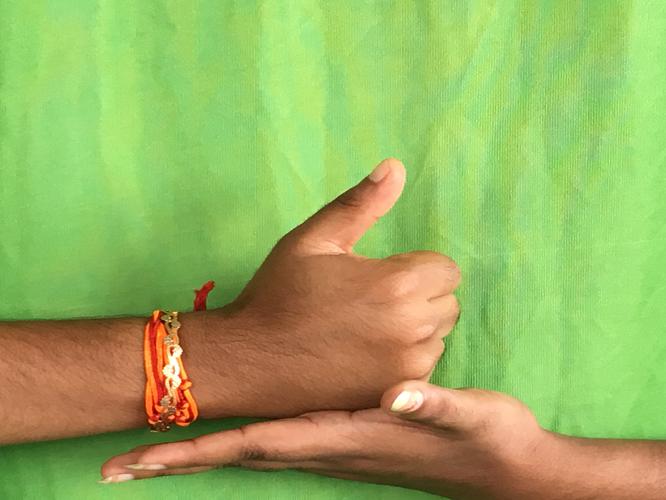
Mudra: Shivalinga
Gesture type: double_hand